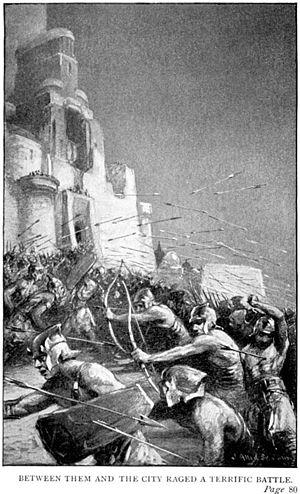
Illustration réalisée par James Allen St. John pour l'édition originale de 1920 de Thuvia, Maid of Mars (fr:Thuvia, vierge de Mars) de Edgar Rice Burroughs